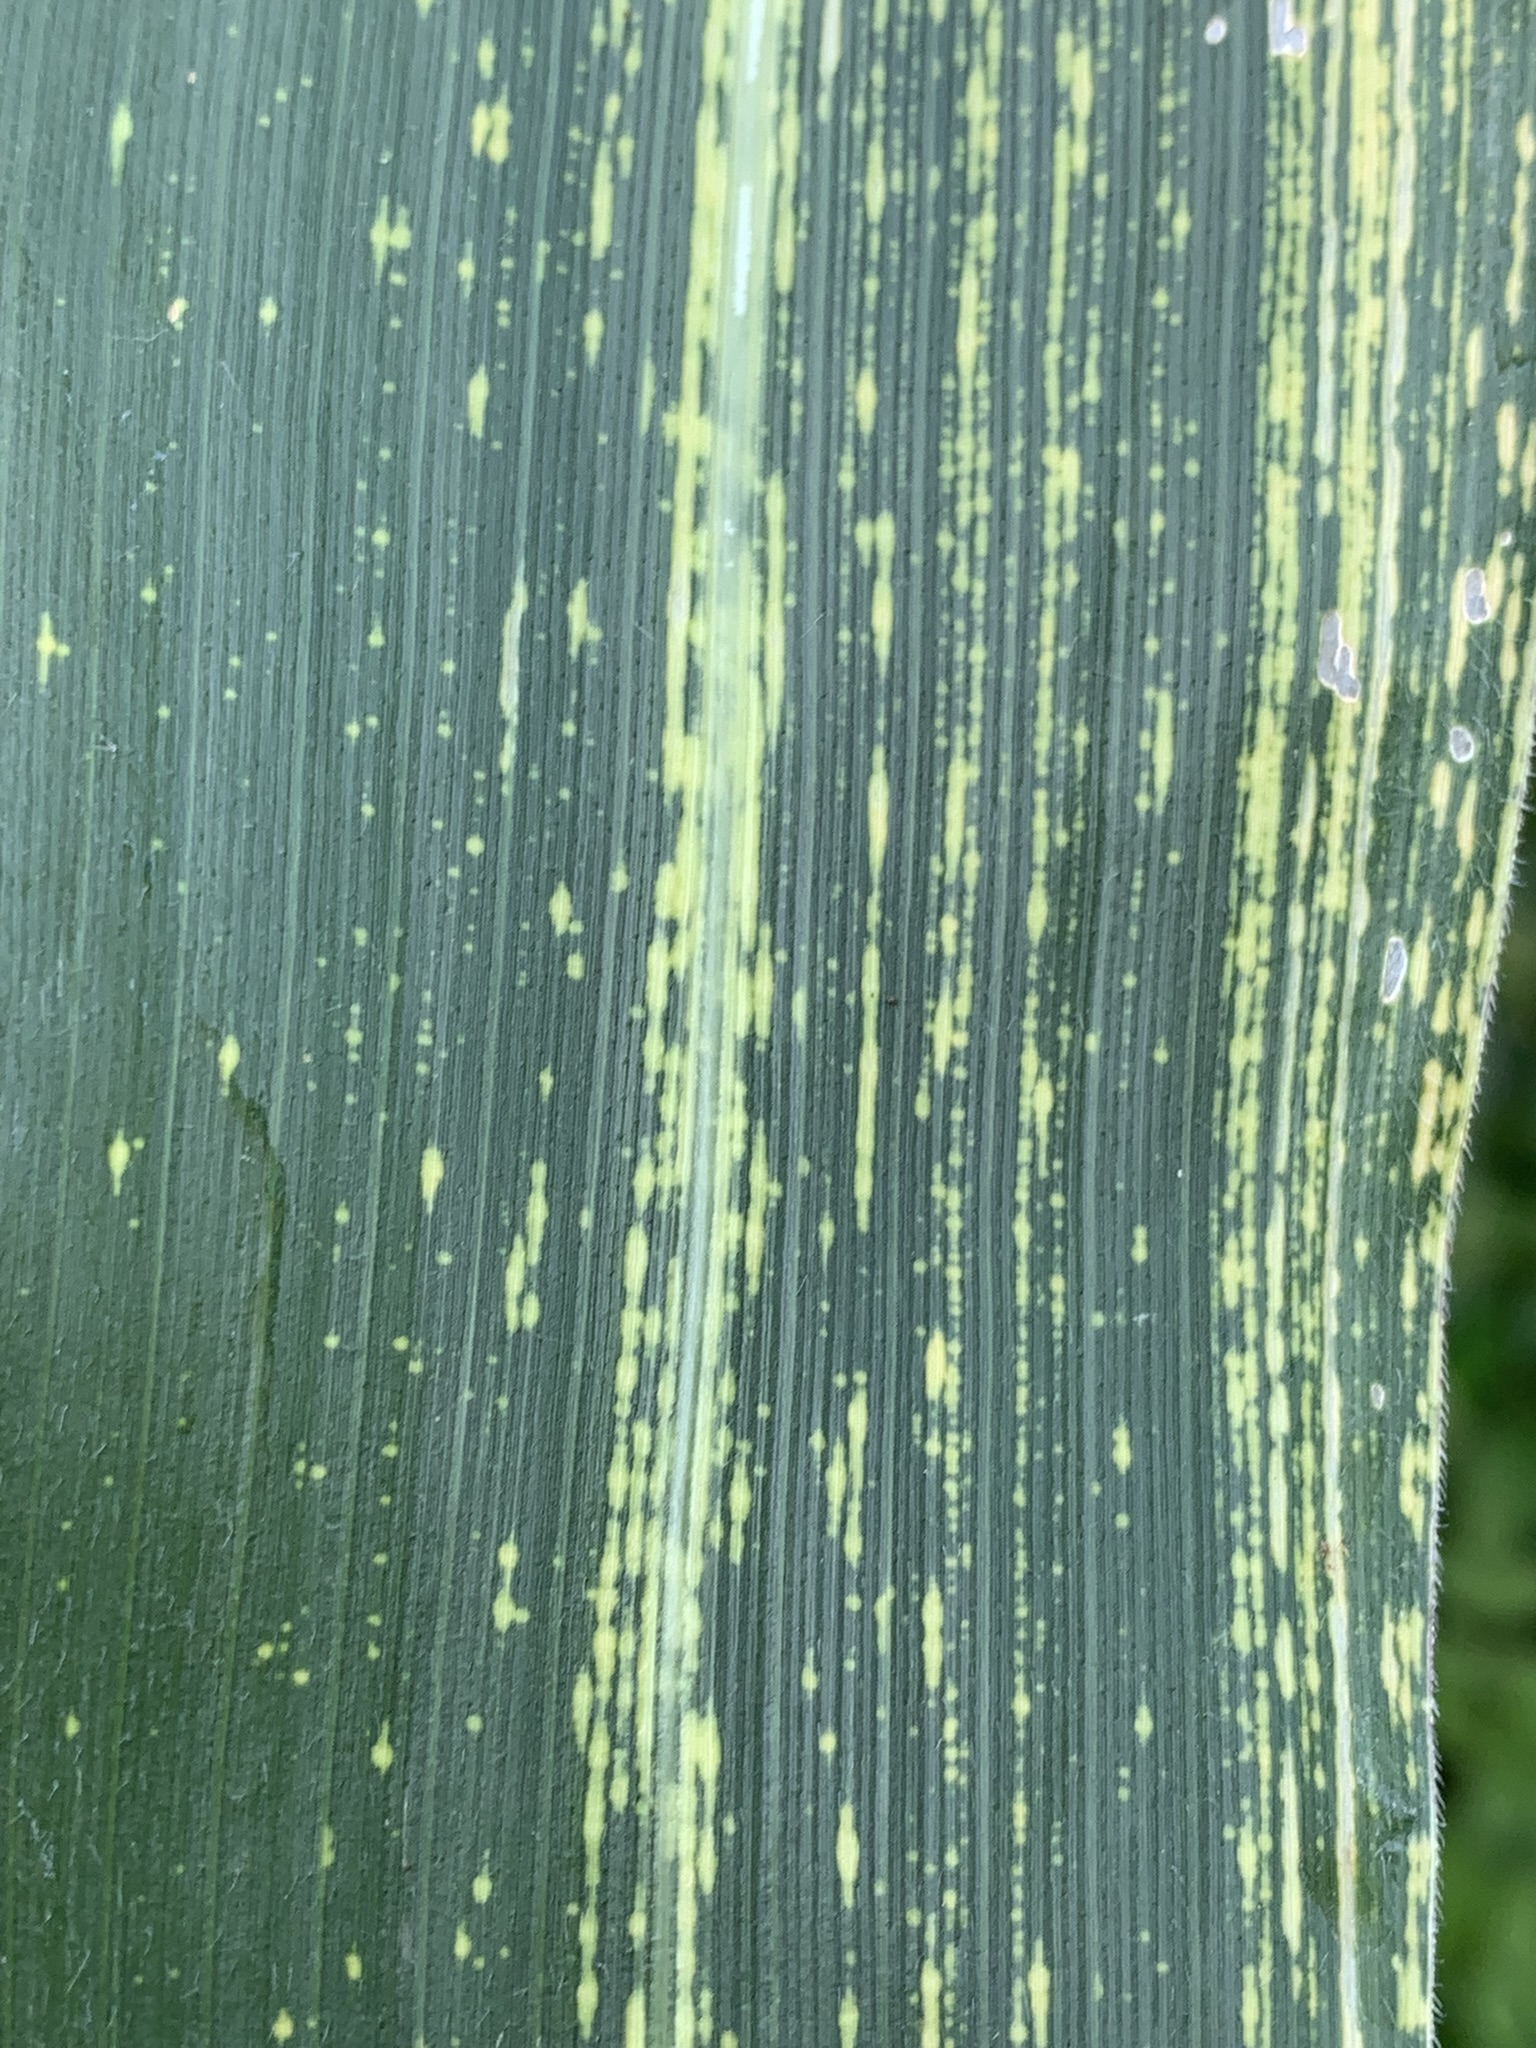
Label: MSV